History of Australia (1851–1900)

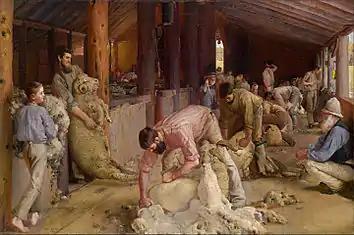
"Shearing the Rams" (1888–1890) by Tom Roberts

The spread of sheep and cattle grazing after 1850 brought further conflict with Aboriginal tribes more distant from the closely settled areas. Aboriginal casualty rates in conflicts increased as the colonists made greater use of mounted police, Native Police units, and newly developed revolvers and breech-loaded guns. Conflict was particularly intense in NSW in the 1840s and in Queensland from 1860 to 1880. In central Australia, it is estimated that 650 to 850 Aboriginal people, out of a population of 4,500, were killed by colonists from 1860 to 1895. In the Gulf Country of northern Australia five settlers and 300 Aboriginal people were killed before 1886. The last recorded massacre of Aboriginal people by settlers was at Coniston in the Northern Territory in 1928 where at least 31 Aboriginal people were killed.